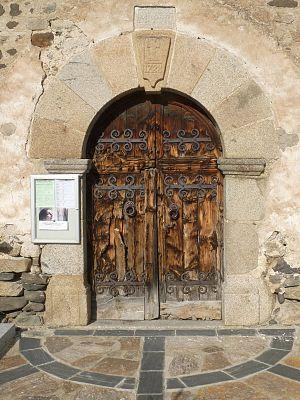
Eglise de Villeneuve, Angoustrine-Villeneuve-des-Escaldes, P.O., France
L'église Saint-Assiscle et Sainte-Victoire de Villeneuve-des-Escaldes est une église romane située à Angoustrine-Villeneuve-des-Escaldes dans le département français des Pyrénées-Orientales.